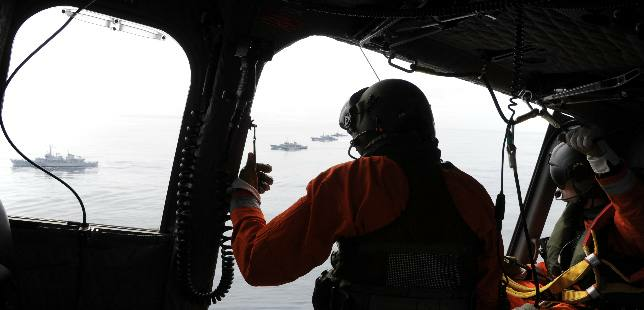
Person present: Yes